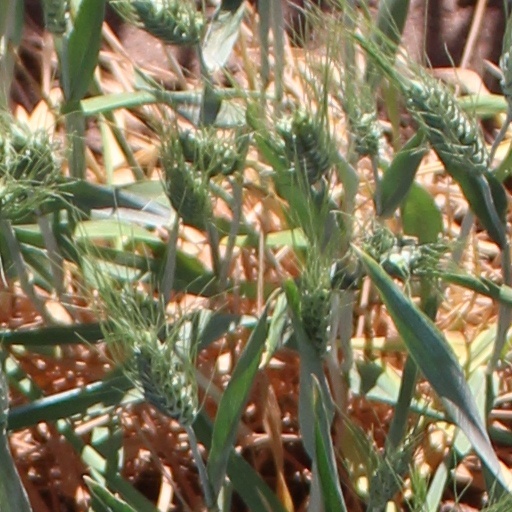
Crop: wheat